Quinton Coples

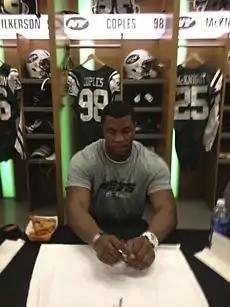
Coples signing autographs in April 2013

Quinton Kyle Coples (born June 22, 1990) is an American former professional football player who was a defensive end in the National Football League (NFL). He was selected by the New York Jets in the first round of the 2012 NFL draft. He played college football for the North Carolina Tar Heels.